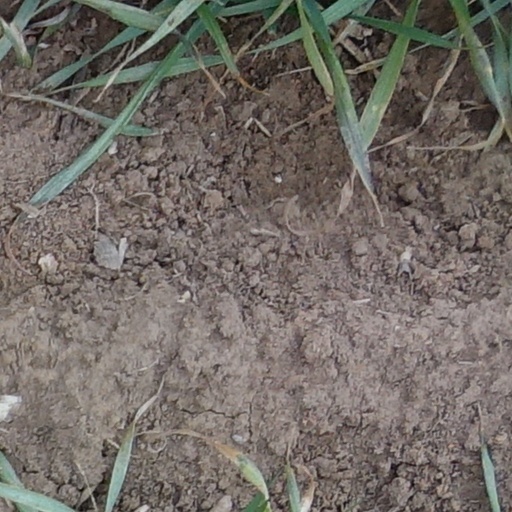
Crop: wheat